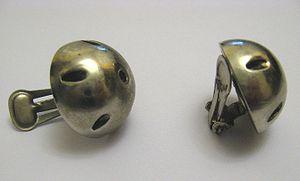
Une boucle d’oreille est un bijou ornant le pavillon de l’oreille, traditionnellement au niveau du lobe. Porté par paire, ce bijou est généralement considéré comme un accessoire féminin. Une vaste majorité des boucles d’oreille impose une perforation du pavillon auriculaire, mais il existe aujourd’hui des alternatives pour les oreilles non-percées.